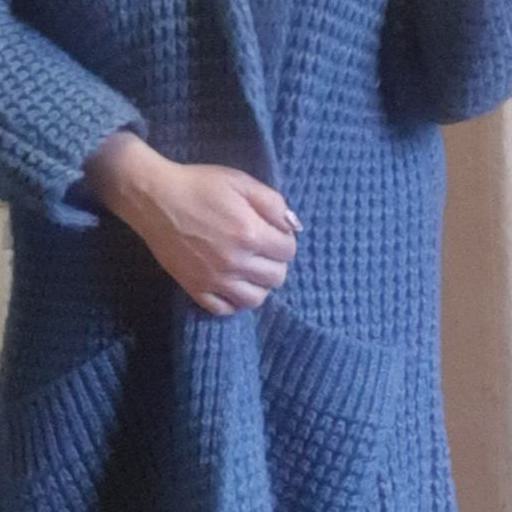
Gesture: no_gesture